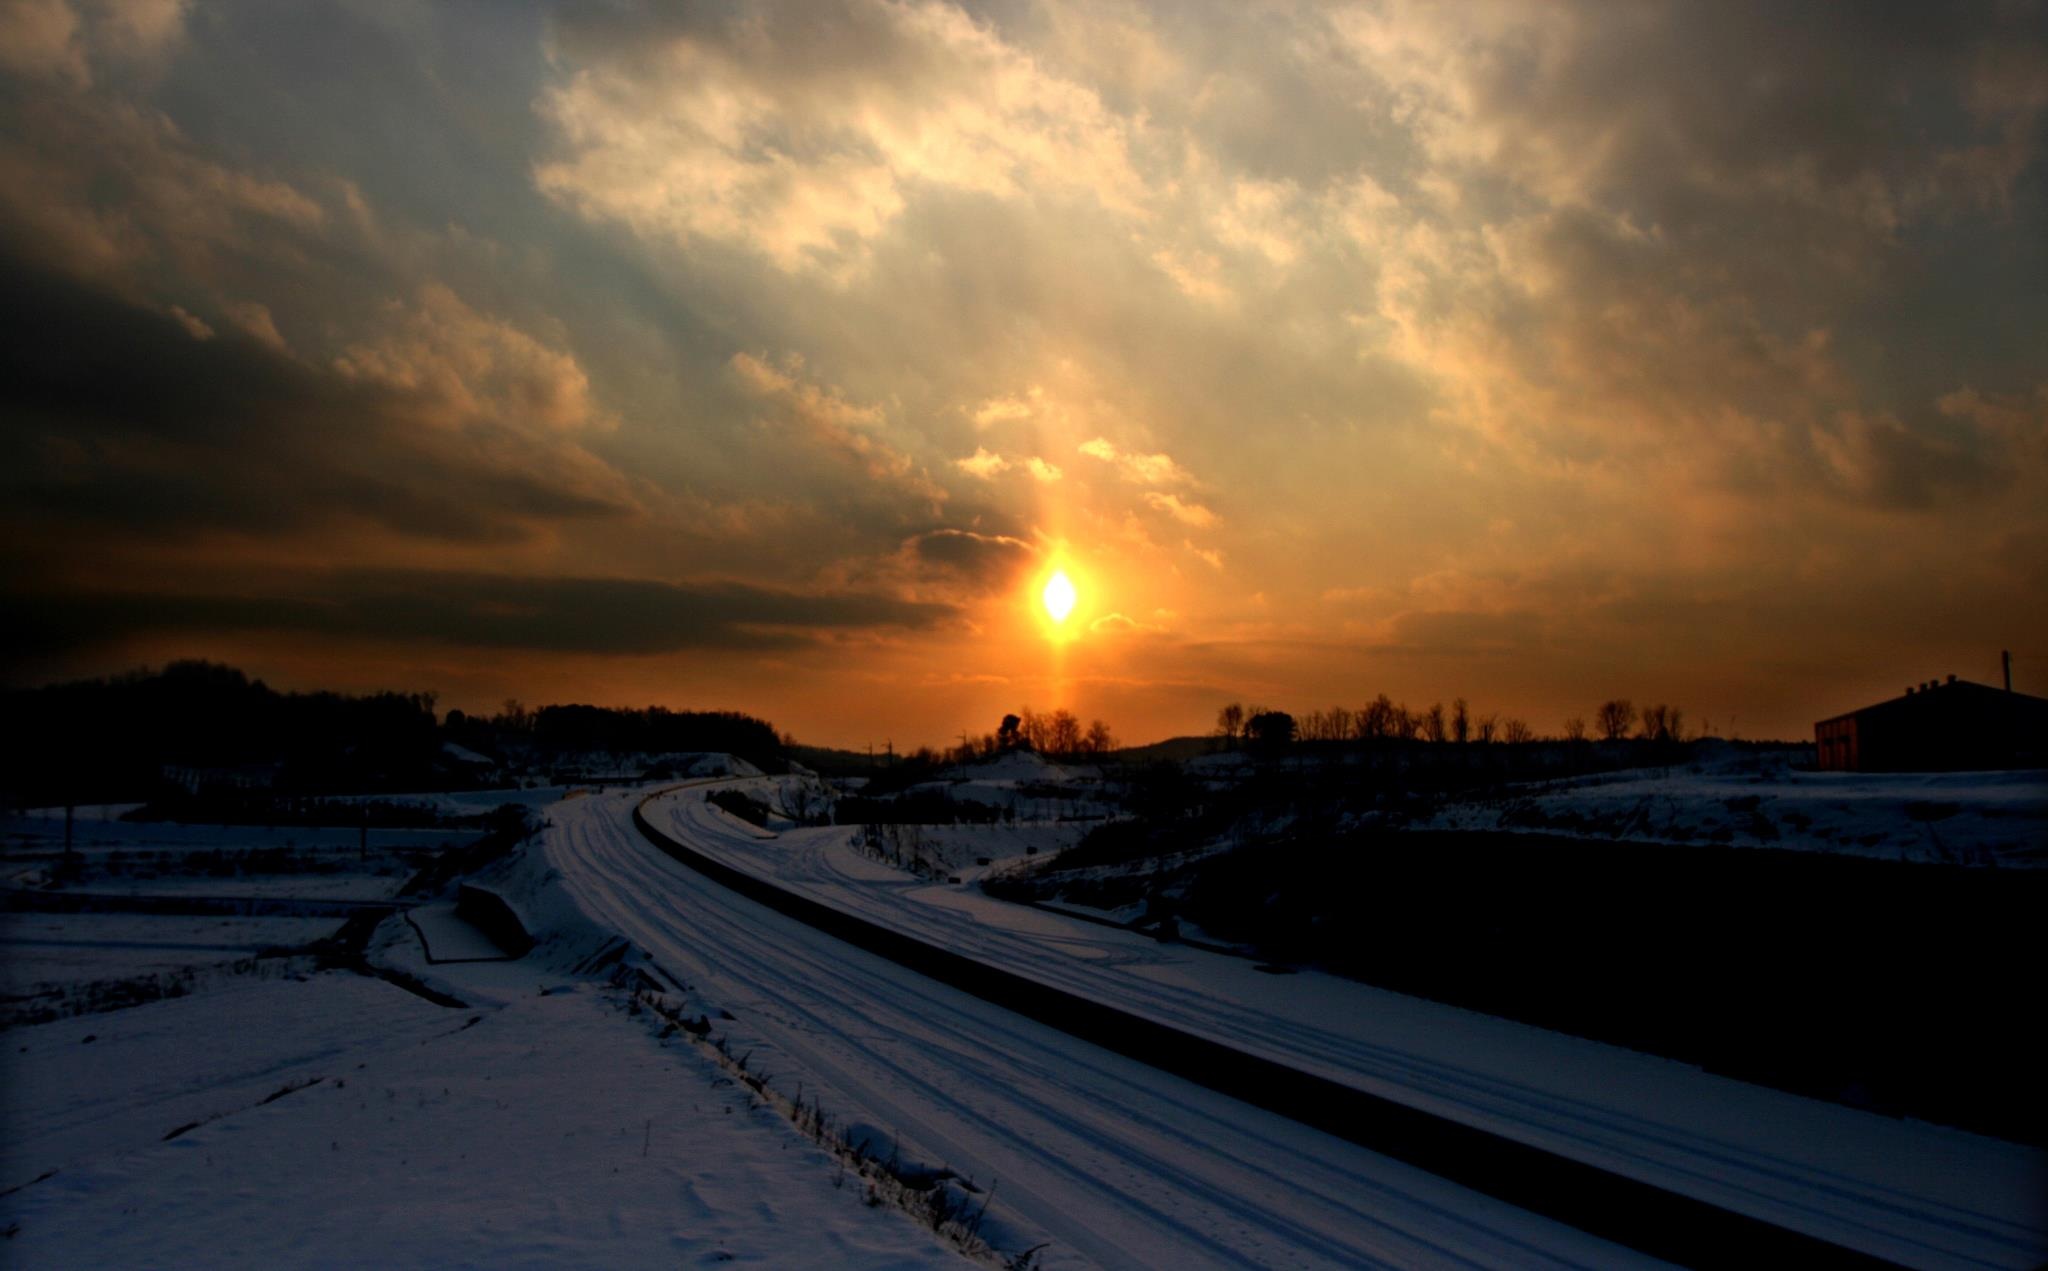
sea, horizon, snow, winter, light, cloud, sky, sun, sunrise, sunset, sunlight, morning, dawn, atmosphere, dusk, evening, reflection, weather, solar, in the evening, afterglow, seats approx